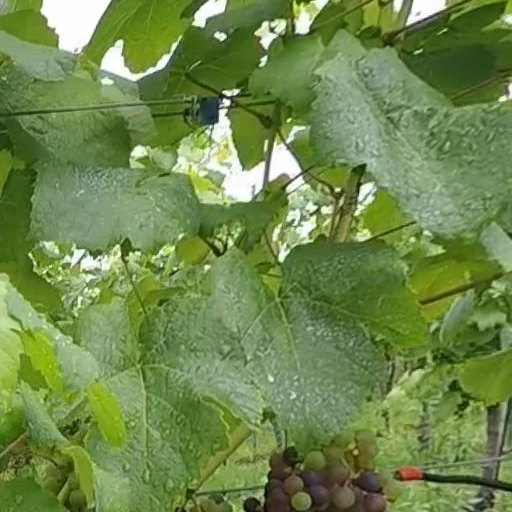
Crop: grape